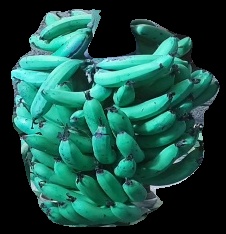
Variety: pachbale
Grade: grade3